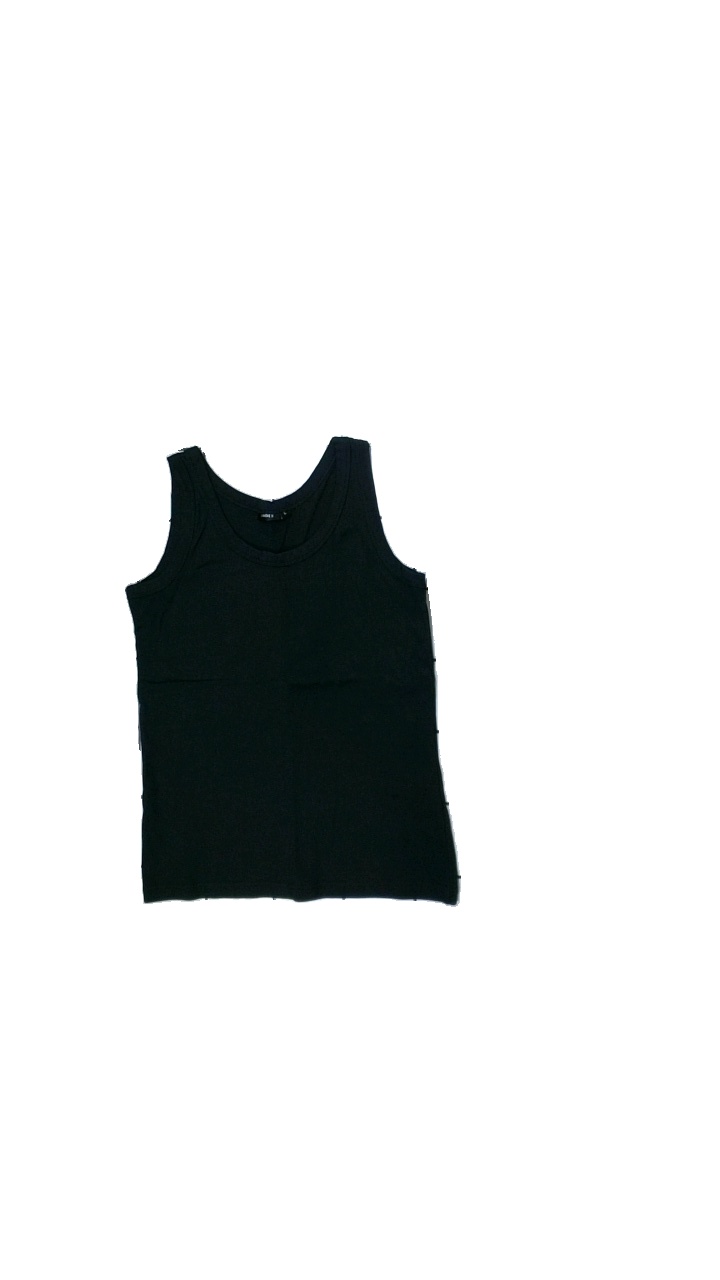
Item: Tank Top (Ladies)
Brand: Lindex
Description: Black tank top
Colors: Black
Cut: Regular, C-collar
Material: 100% Cotton
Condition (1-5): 5
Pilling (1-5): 5
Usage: Reuse
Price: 50-100